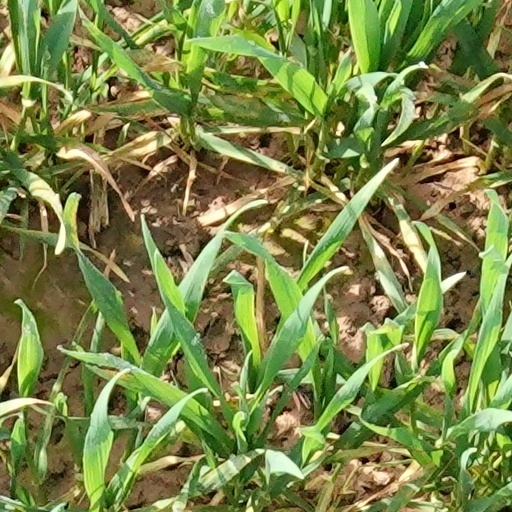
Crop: wheat